Temelec, California

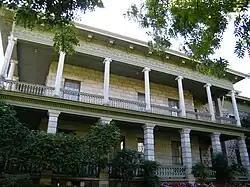
Temelec Hall

Temelec is the site of Temelec Hall, built in 1858 by Captain Granville P. Swift, a member of the Bear Flag Party. The hall was owned by journalist Edmond Coblentz in the mid-1900s. The hall is currently part of the Temelec Adult Community Center. Located at 220 Temelec Circle, it was designated California Historical Landmark #237. It is additionally a Sonoma County Historic Landmark.